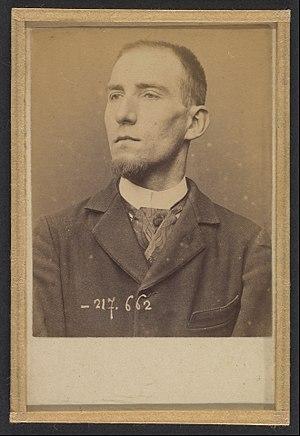
Charles Louis Maurice Eliot est un peintre, pastelliste, graveur, illustrateur et professeur de dessin français, né le 9 septembre 1862 dans le 15ᵉ arrondissement de Paris et mort le 21 août 1945 à Épinay-sous-Sénart.